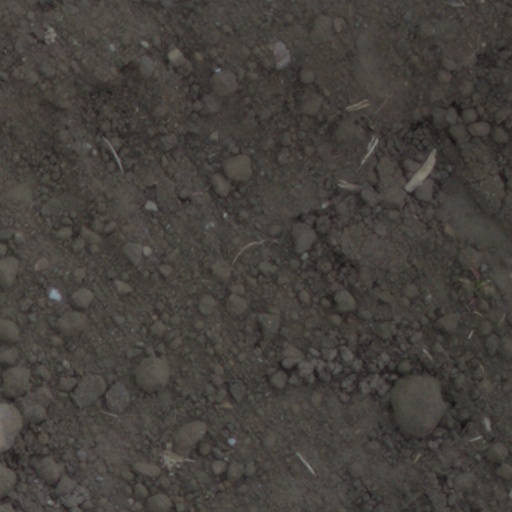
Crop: wheat